Michael G. Stahl

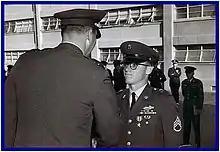
Mike Stahl receiving first Silver Star while at German Language School

From the mid-80's through the mid-90's, Stahl worked extensively on his PTSD symptoms through the Colorado Springs Veteran Center. He is also a graduate of the inpatient PTSD program at the VAMC in Denver. He currently dedicates much of his free time to helping other Combat Veterans through support groups and outreach work.